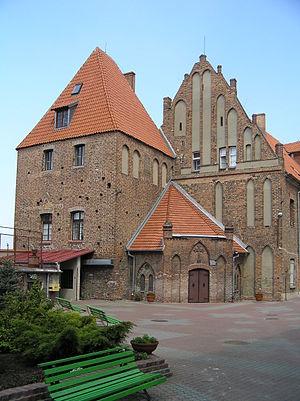
Chełmno est une ville de la voïvodie de Couïavie-Poméranie en Pologne. C'est le chef-lieu du powiat de Chełmno est aussi la capitale de la région historique appelée pays de Chełmno.